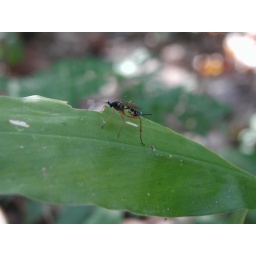
This moth we catch it in the forest near Angkor University